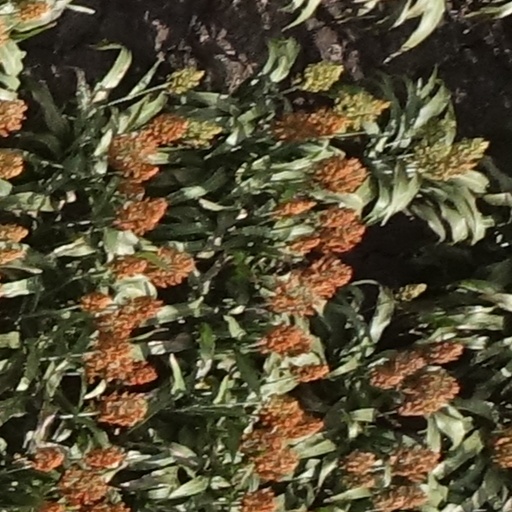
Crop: sorghum